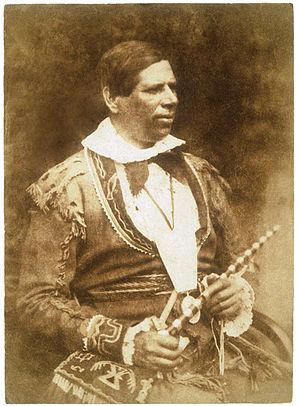
Peter Jones est un pasteur méthodiste Ojibwé, interprète et écrivain de Burlington Heights, Haut Canada. Son nom Ojibwé est Kahkewāquonāby, ce qui signifie « Plumes agitées ». En Mohawk, son nom était Desagondensta, que l'on peut traduire par « il garde le peuple debout ». Dans sa jeunesse, il est à la tête d'une bande du Mississaugas qui sement la zizanie sur le territoire. En tant que prêcheur et chef, il joue un rôle politique, permettant de faire vivre son peuple en cohabitation avec les Européens.